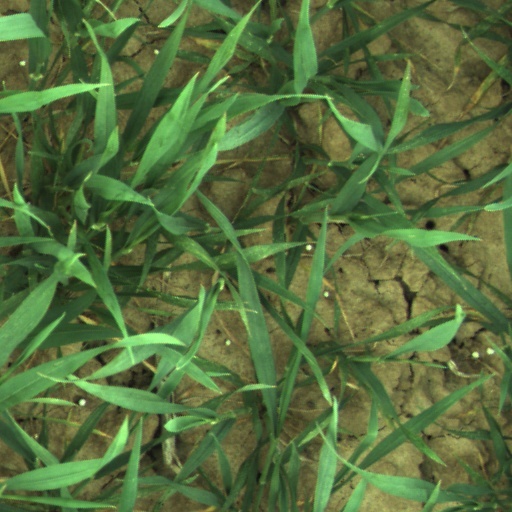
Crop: wheat